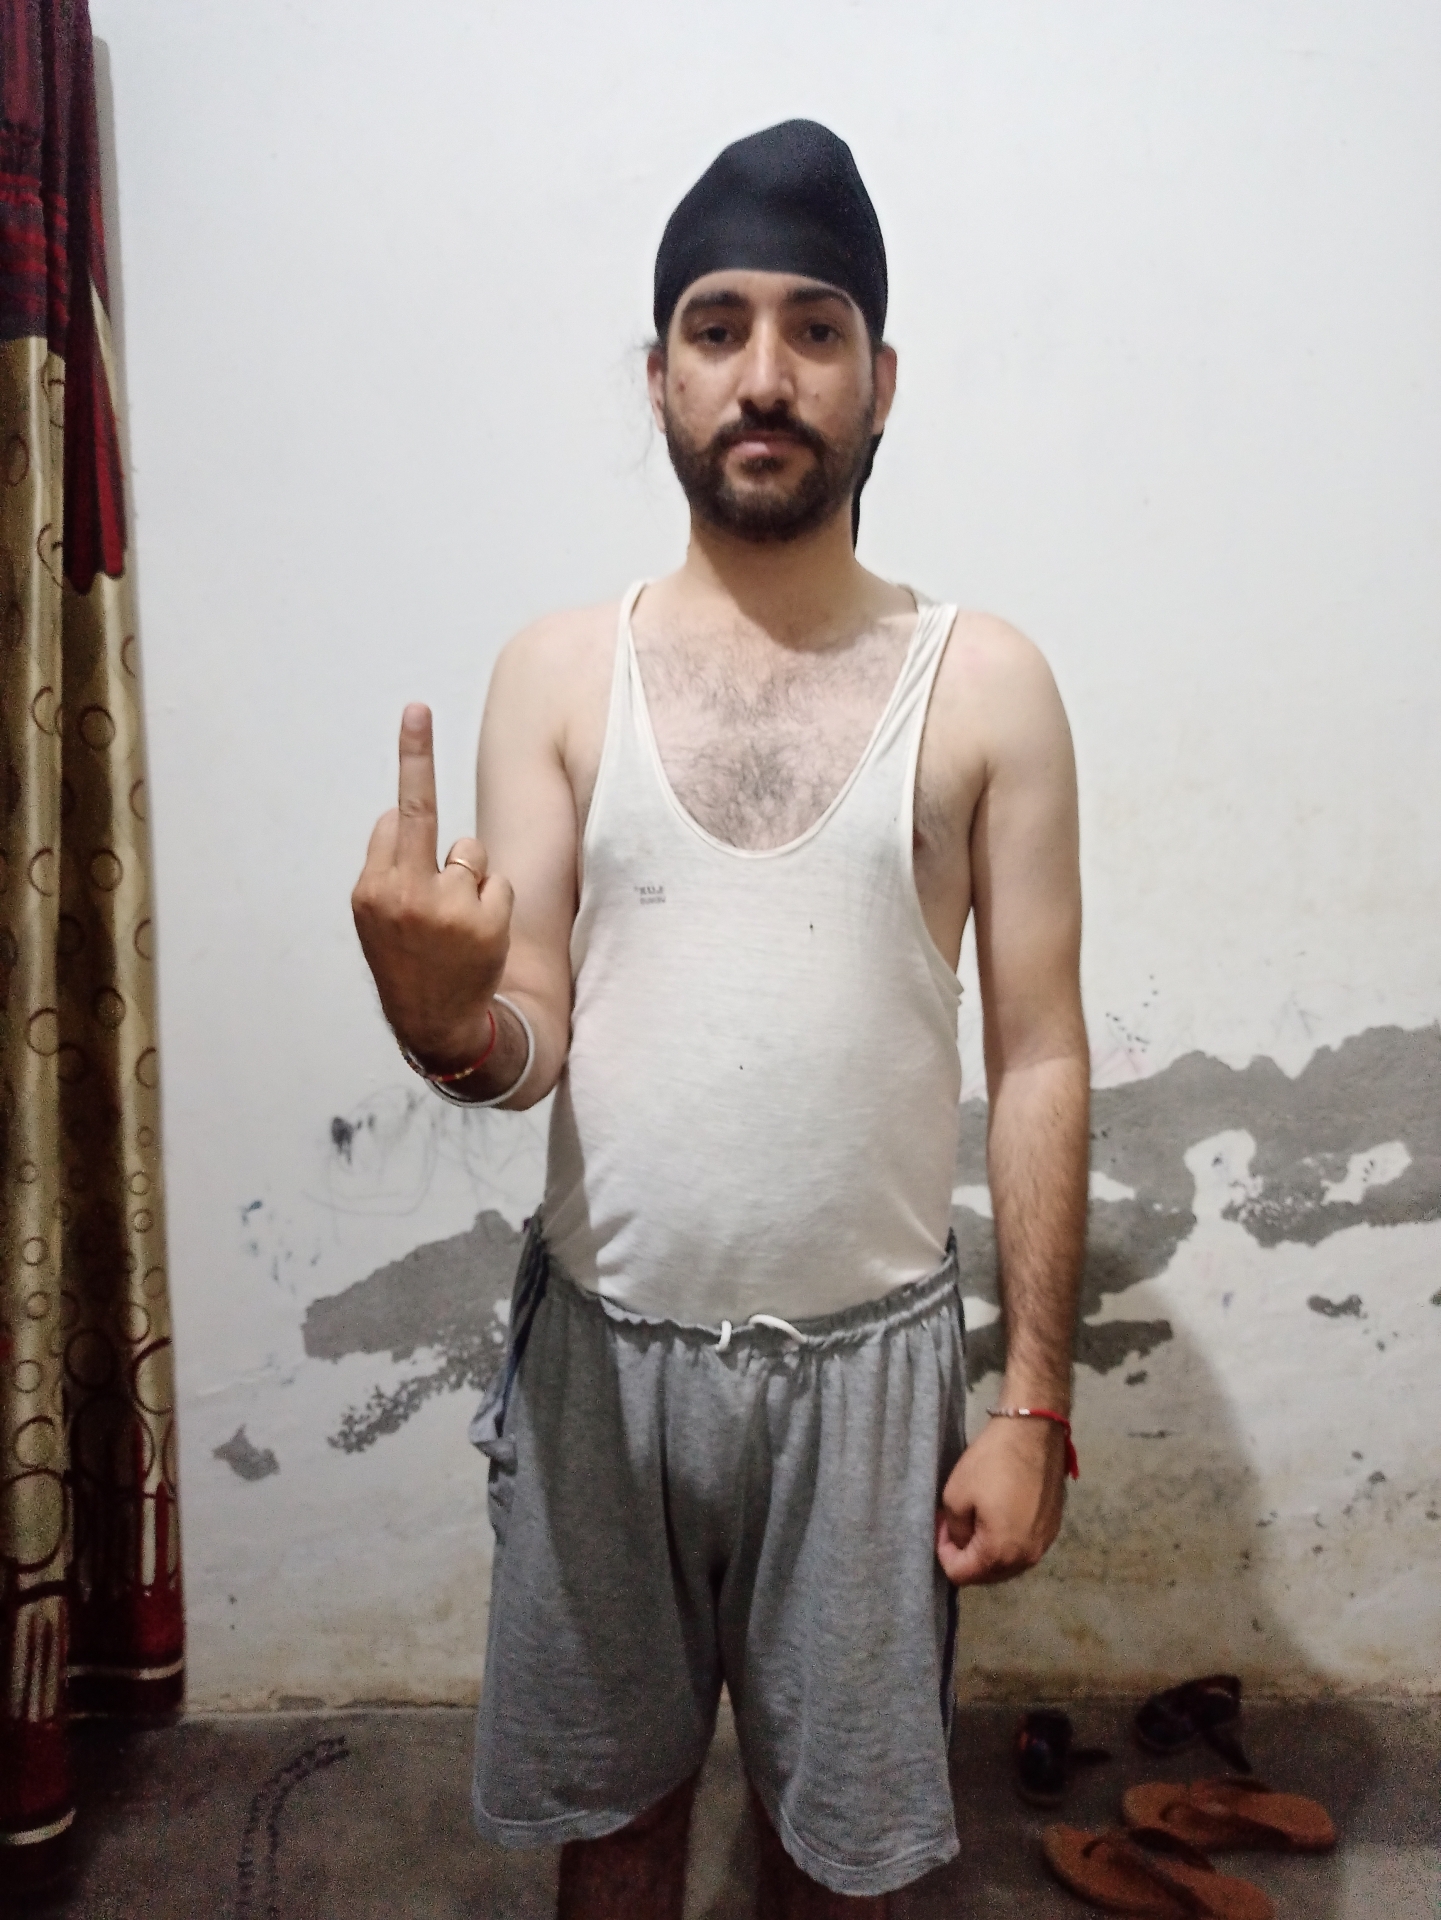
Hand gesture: middle_finger